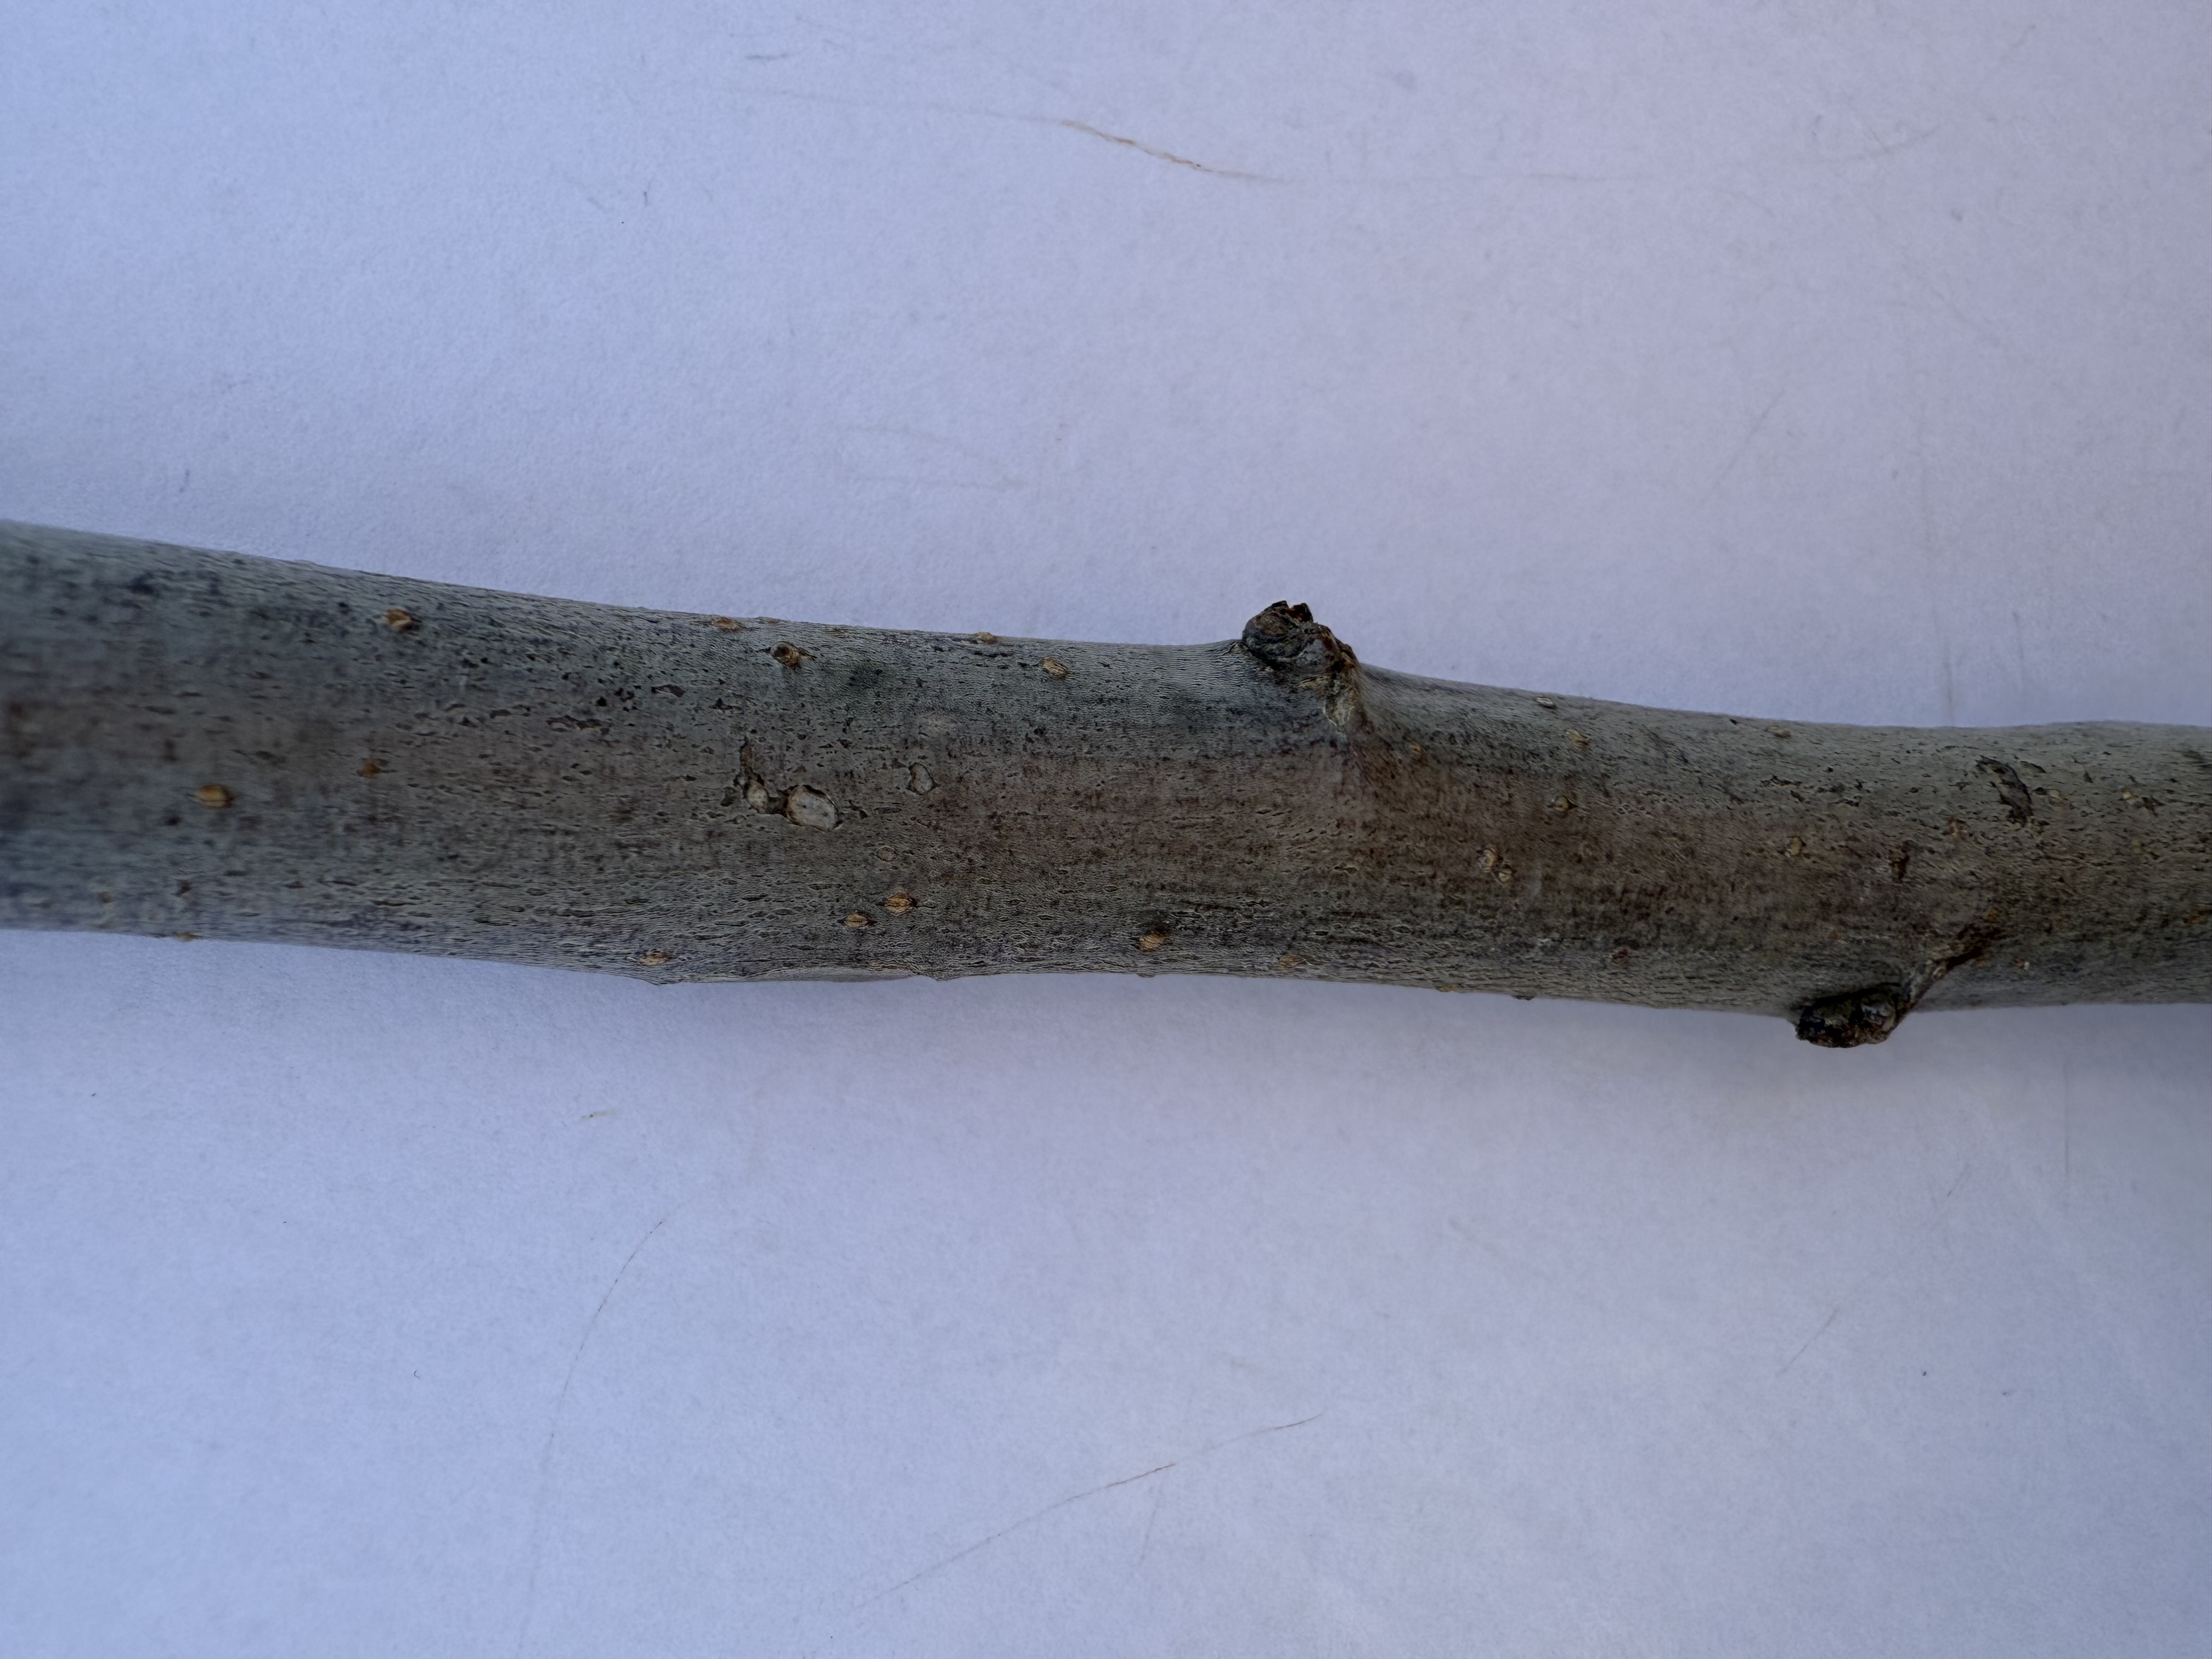
Variety: Starking Apple